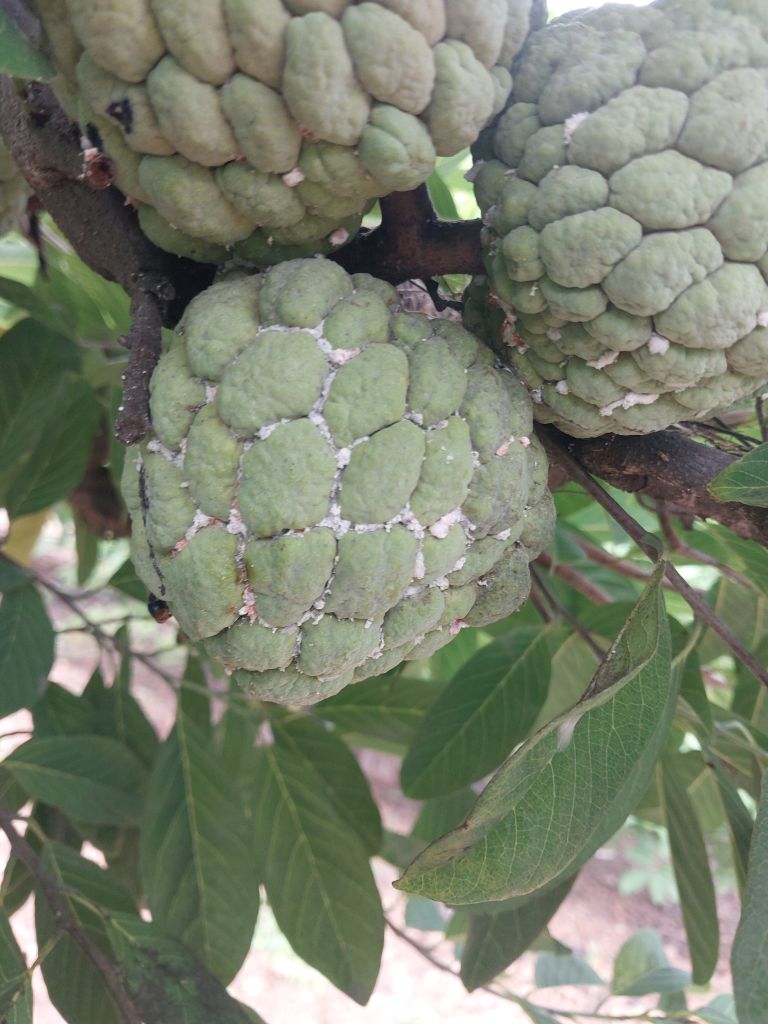
Disease label: Mealy Bug